SS Mona's Isle (1950)

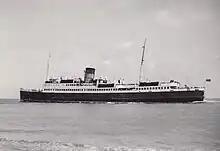
Mona's Isle Fleetwood 1960

Although she was very like , "Mona's Isle" could be identified from her by not having the Manx crest on her bows. At the stern, whereas the "Snaefell" had rails and mesh, "Mona's Isle" had solid bulwarks.